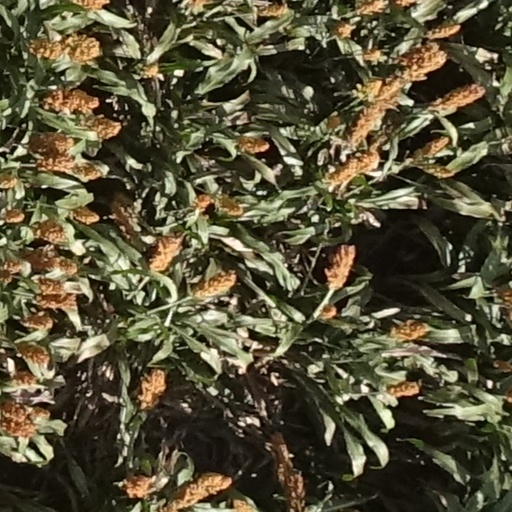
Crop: sorghum